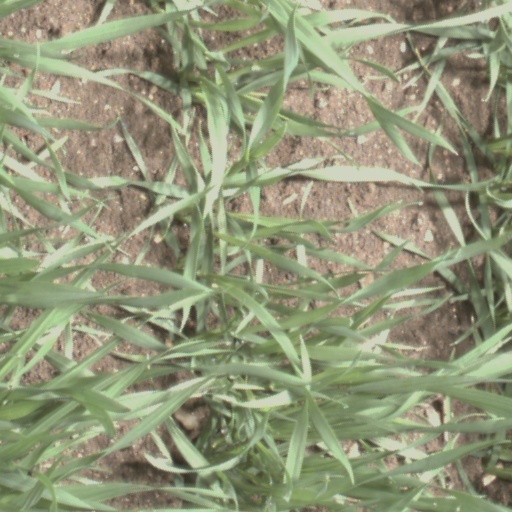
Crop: wheat